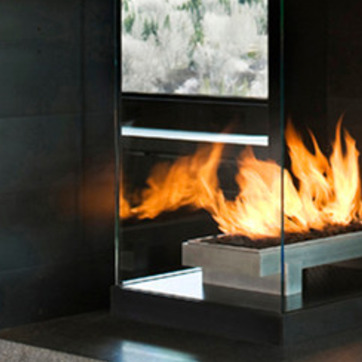
Material: other